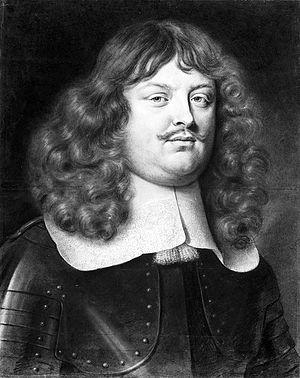
Le margrave Léopold-Guillaume de Bade-Bade a été un maréchal de camp impérial.